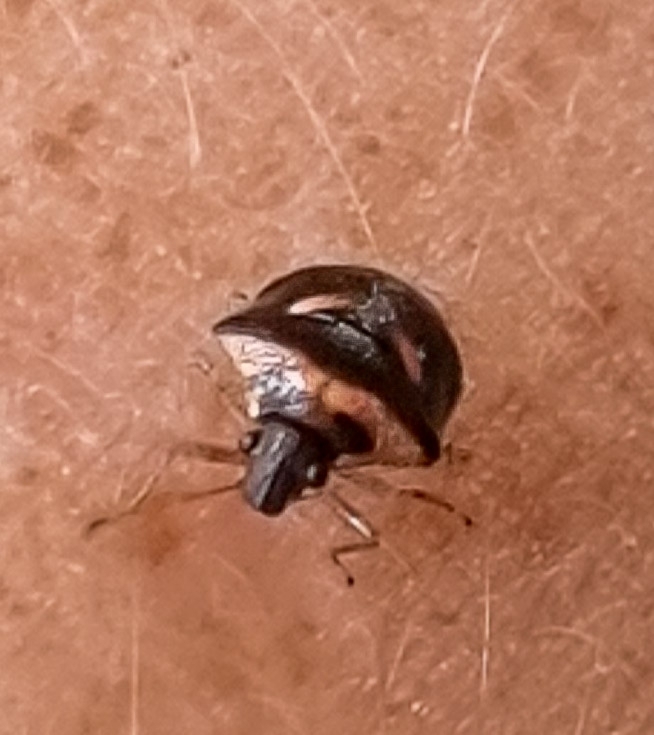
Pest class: stink_bug